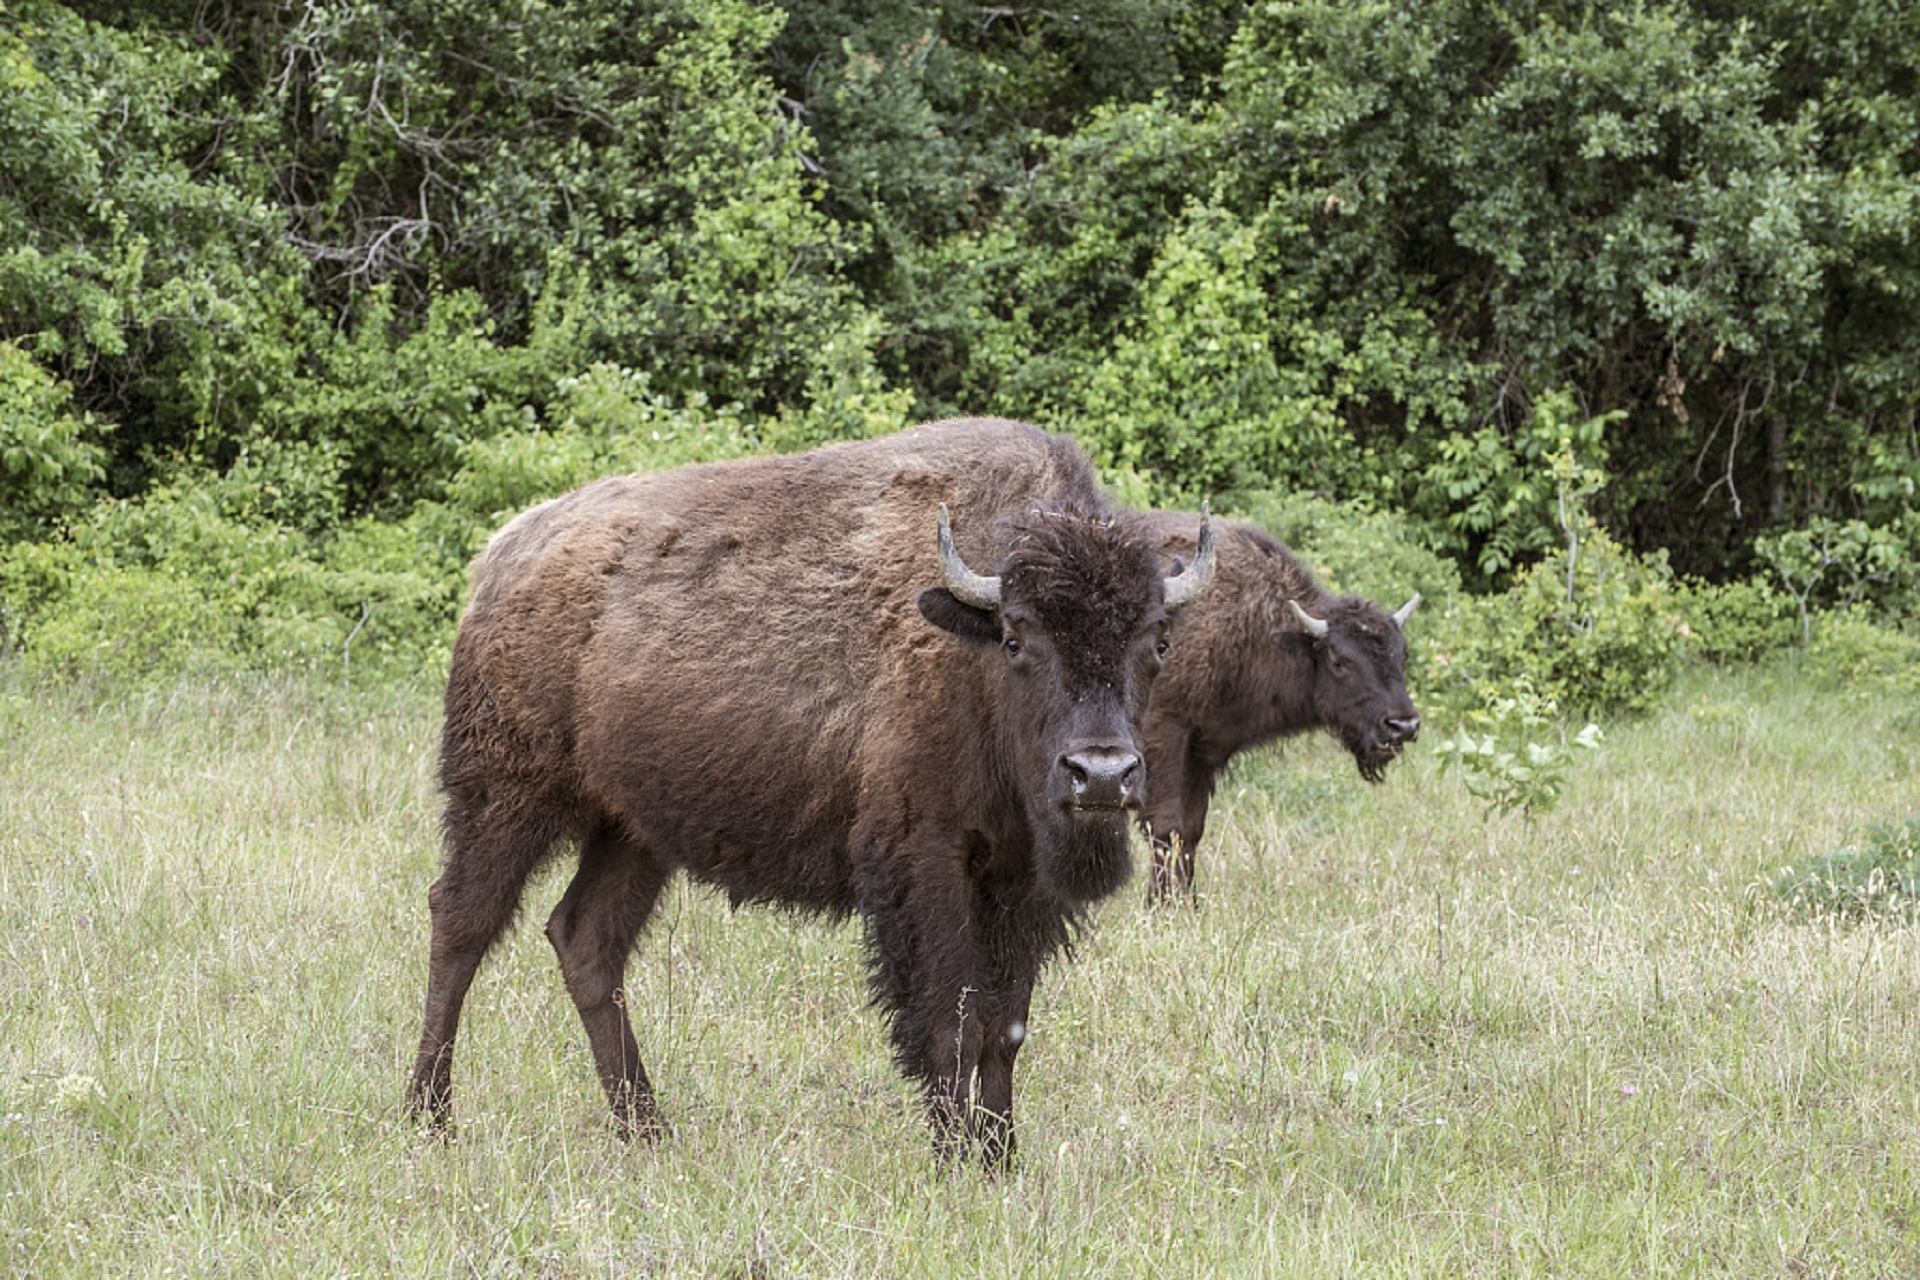
meadow, wildlife, portrait, pasture, grazing, livestock, ranch, usa, mammal, fauna, grassland, texas, bison, yak, horns, buffalo, water buffalo, cattle like mammal, muskox, austin county